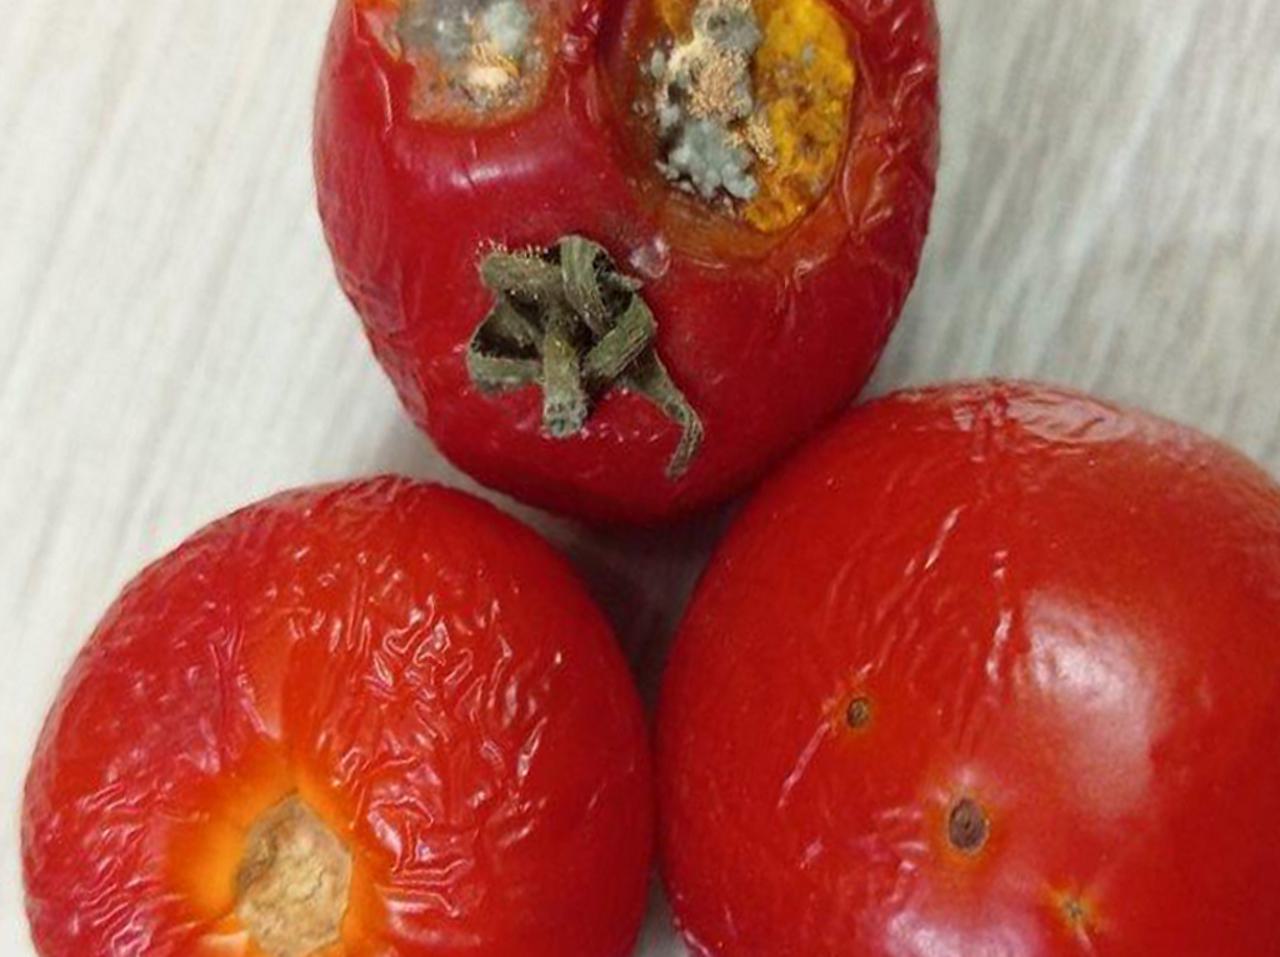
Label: Rotten